Spider anatomy

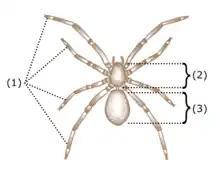
Basic characteristics of arachnids include four pairs of legs (1) and a body divided into two segments: the cephalothorax (2) and the abdomen (3).

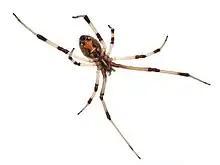
The ventral side of a brown widow spider. The epigastric plates and furrow are visible, as well as the hourglass marking on the underside of the abdomen, which is a characteristic feature of widow spiders.

The anatomy of spiders includes many characteristics shared with other arachnids. These characteristics include bodies divided into two tagmata (sections or segments), eight jointed legs, no wings or antennae, the presence of chelicerae and pedipalps, simple eyes, and an exoskeleton, which is periodically shed.